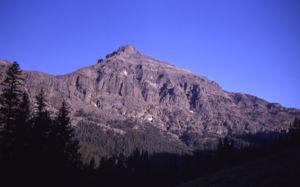
Le pic Eagle est un sommet montagneux américain dans le comté de Park, au Wyoming. Il culmine à 3 463 mètres d'altitude dans la chaîne Absaroka. Il est situé à la limite du parc national de Yellowstone, dont il est le point culminant, et de la Washakie Wilderness, dans la forêt nationale de Shoshone.